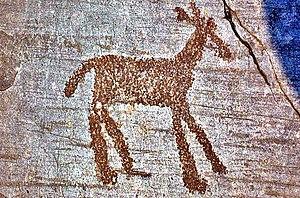
Le val Camonica est la vallée de la rivière Oglio, qui la parcourt entièrement de Ponte di Legno au lac d'Iseo. Les principaux centres de la vallée sont Darfo Boario Terme, Breno, Edolo et Ponte di Legno. Darfo-Boario Terme est le centre le plus peuplé de la vallée, alors que Breno est traditionnellement considéré comme sa capitale.
L'art rupestre du Valcamonica constitue l'un des plus grands ensembles de pétroglyphes préhistoriques dans le monde et est situé dans la province de Brescia, dans le Nord de l'Italie. Il s'agit de la première inscription au patrimoine mondial de l'Unesco pour l'Italie. L'Unesco a recensé plus de 140 000 œuvres mais de nouvelles découvertes ont progressivement porté le nombre total d'incisions cataloguées à 200 000 voire 300 000. Les pétroglyphes sont présents dans toute la vallée mais sont concentrés dans les domaines de Darfo Boario Terme, Capo di Ponte, Nadro, Cimbergo, Paspardo et Bedolina.